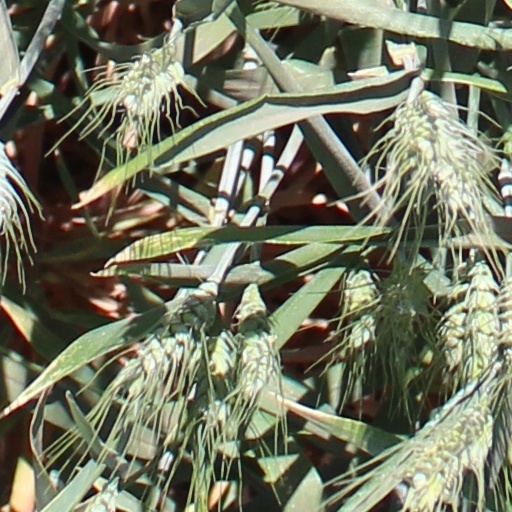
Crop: wheat